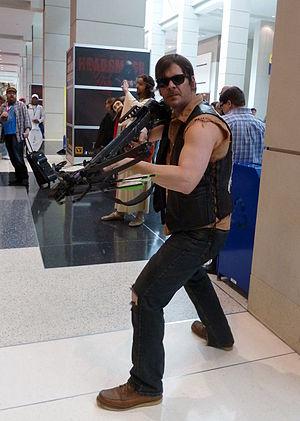
Daryl Dixon est un des personnages principaux de la série télévisée The Walking Dead. Il est interprété par Norman Reedus et doublé en version française par Emmanuel Karsen.